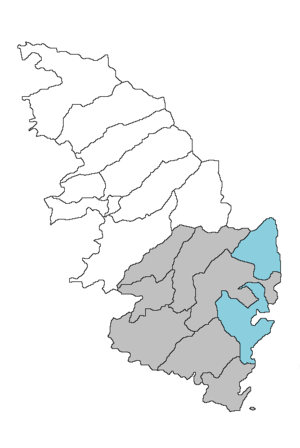
Le canton de Porto-Vecchio est une ancienne division administrative française, située dans le département de la Corse-du-Sud en région Corse.